Electoral history of William Hague

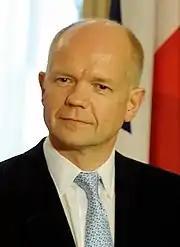

This is a summary of the electoral history of William Hague, who was leader of the Conservative Party from 19 June 1997 to 13 September 2001 and has been an MP since 1989.